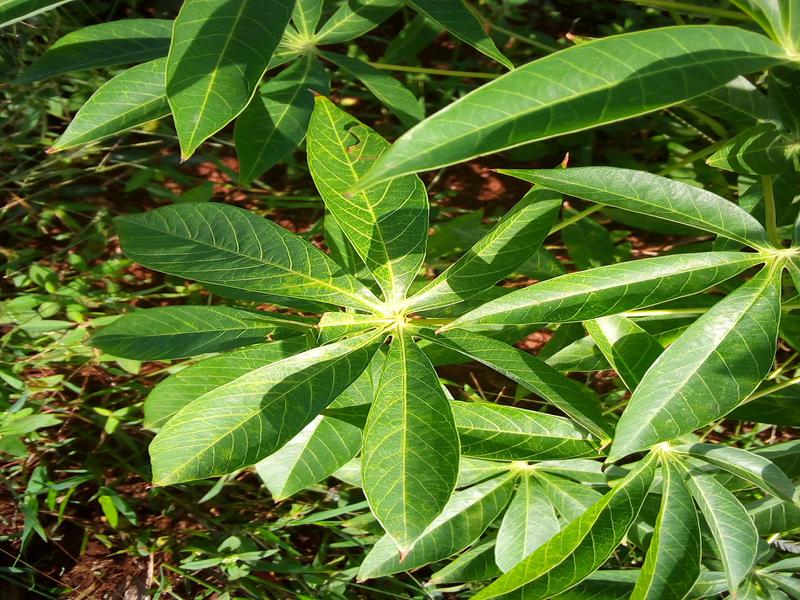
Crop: cassava
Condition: brown_streak_disease